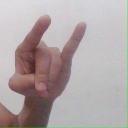
अक्षर: च